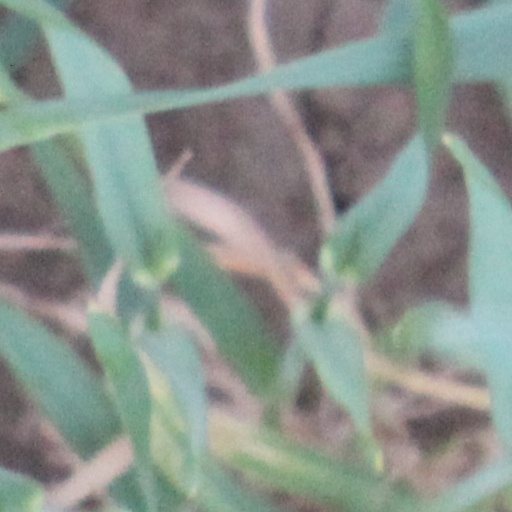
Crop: wheat